EPR (nuclear reactor)

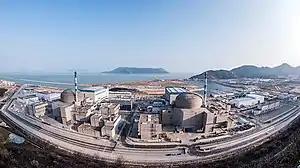
Taishan Nuclear Power Plant - Units 1 & 2

In 2006, Areva took part in the first bidding process for the construction of four new nuclear reactors in China, together with Toshiba-owned Westinghouse and Russian Atomstroyexport. However Areva lost this bid in favour of Westinghouse's AP1000 reactors, in part because of Areva's refusal to transfer the expertise and knowledge to China.